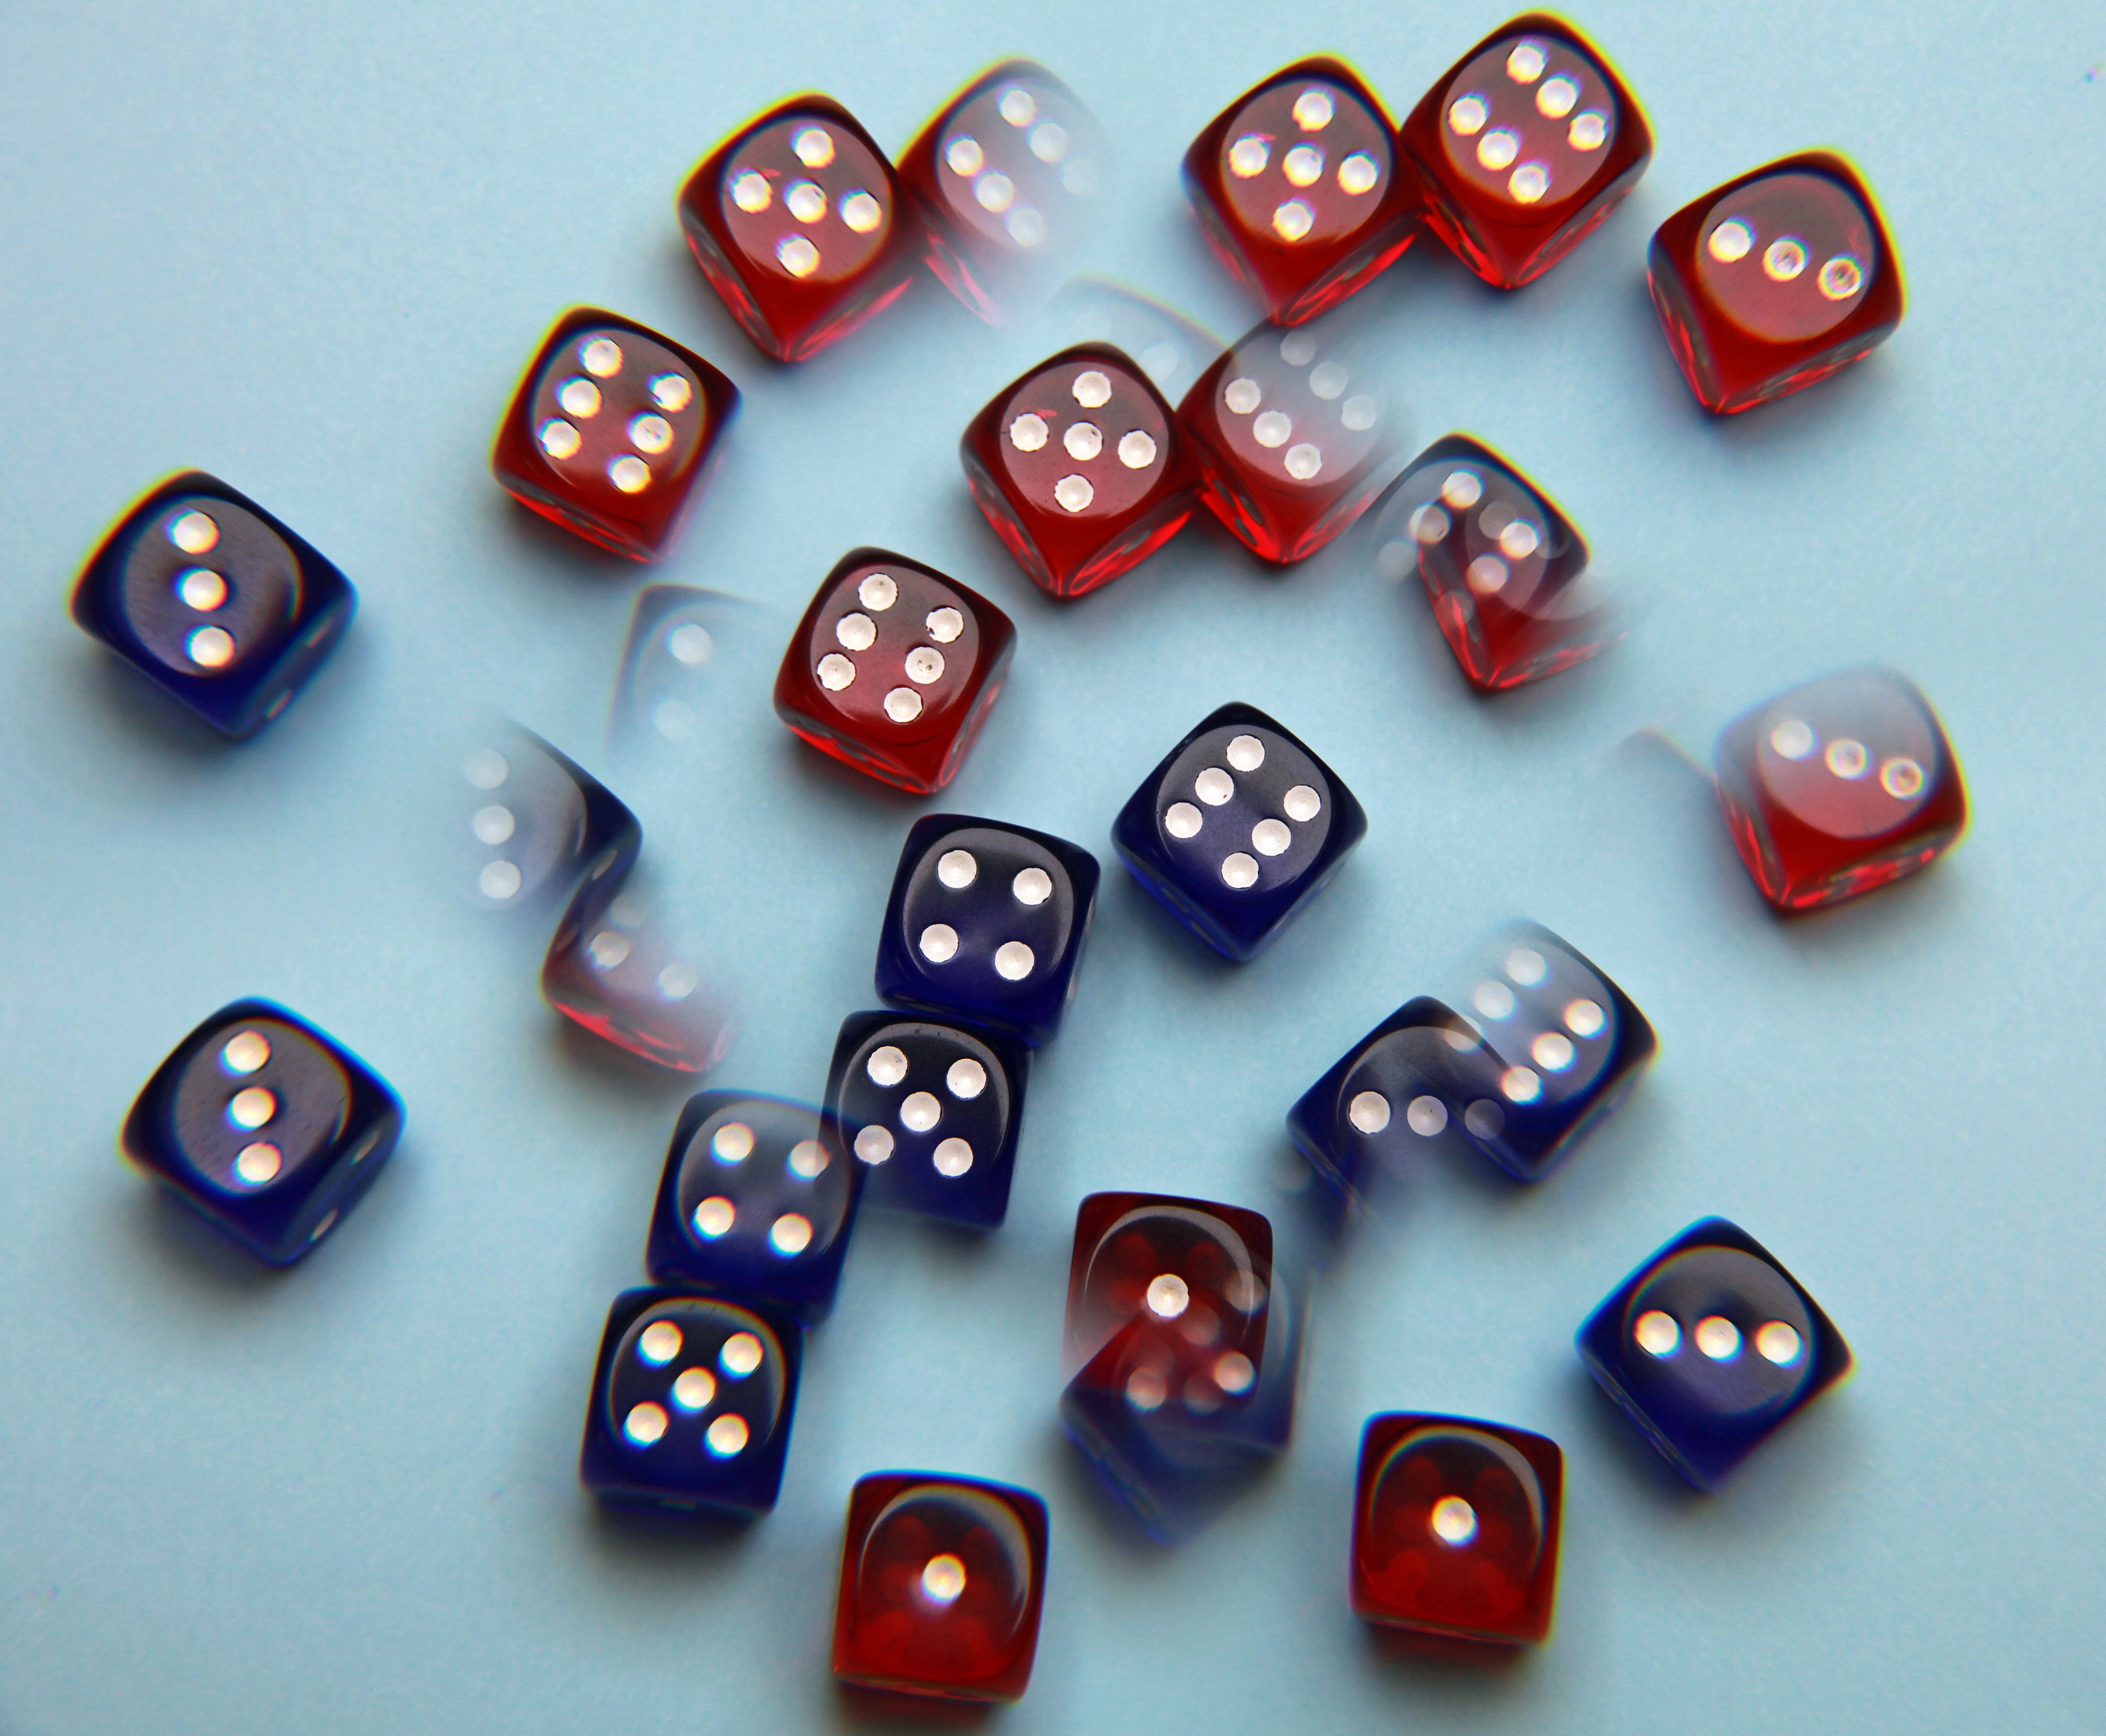
play, recreation, red, square, blue, bead, board game, font, sports, cube, games, dice, dice game, pay, lucky dice, indoor games and sports, tabletop game